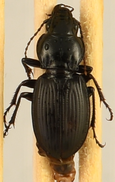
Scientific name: Cyclotrachelus torvus
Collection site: Northern Great Plains Research Laboratory NEON (NOGP), plot NOGP_003